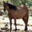
Label: horse